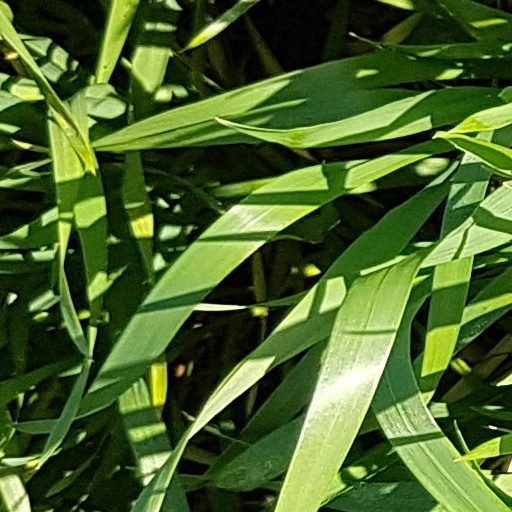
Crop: wheat